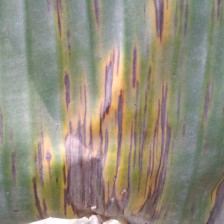
Label: sigatoka